Shrewsbury

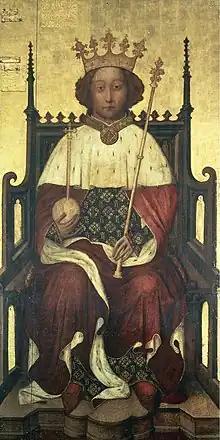
Richard II also summoned a parliament in the town

In 1283, Edward I (whose military campaigns in Wales frequently brought him to Shropshire) summoned a parliament in Shrewsbury, later adjourned to Acton Burnell, to try and condemn Dafydd ap Gruffydd, last of the native Princes of Wales, to execution by hanging, drawing and quartering within the town after Dafydd was captured, ending his rebellion against the king. It is thought this parliament met in the Abbey. This is often considered to be the first Parliament at which commoners were represented.